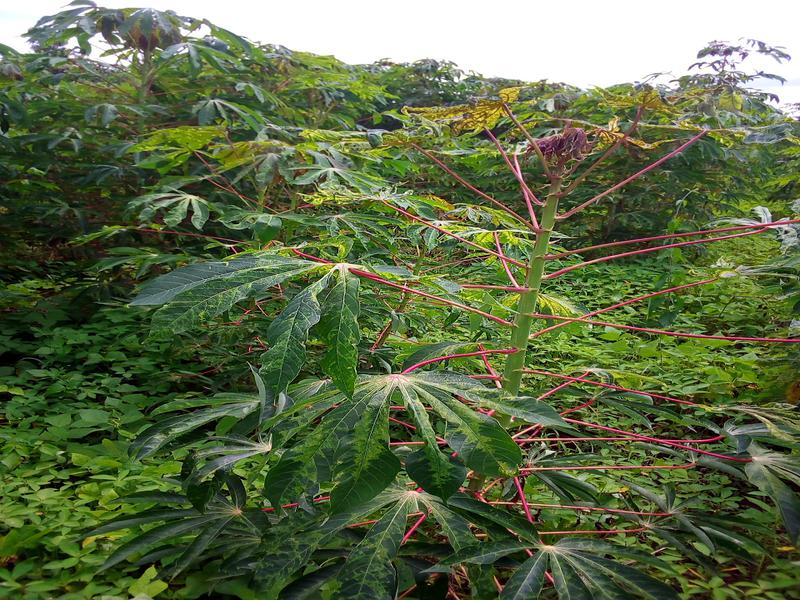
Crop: cassava
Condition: mosaic_disease